1985 NFL season

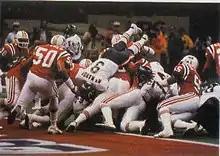
The Bears making a rushing play in the end zone against the Patriots during Super Bowl XX.

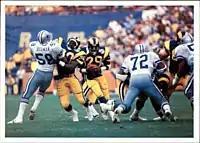
Rams' running back Dickerson ("29") rushing the ball through the Cowboys' defense in the 1985-86 NFC Divisional Playoffs Game .

This was the fourth year under the league's five-year broadcast contracts with ABC, CBS, and NBC to televise "Monday Night Football", the NFC package, and the AFC package, respectively. Joe Namath replaced Don Meredith in the "MNF" booth, joining Frank Gifford and O. J. Simpson.